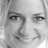
Emotion: happy